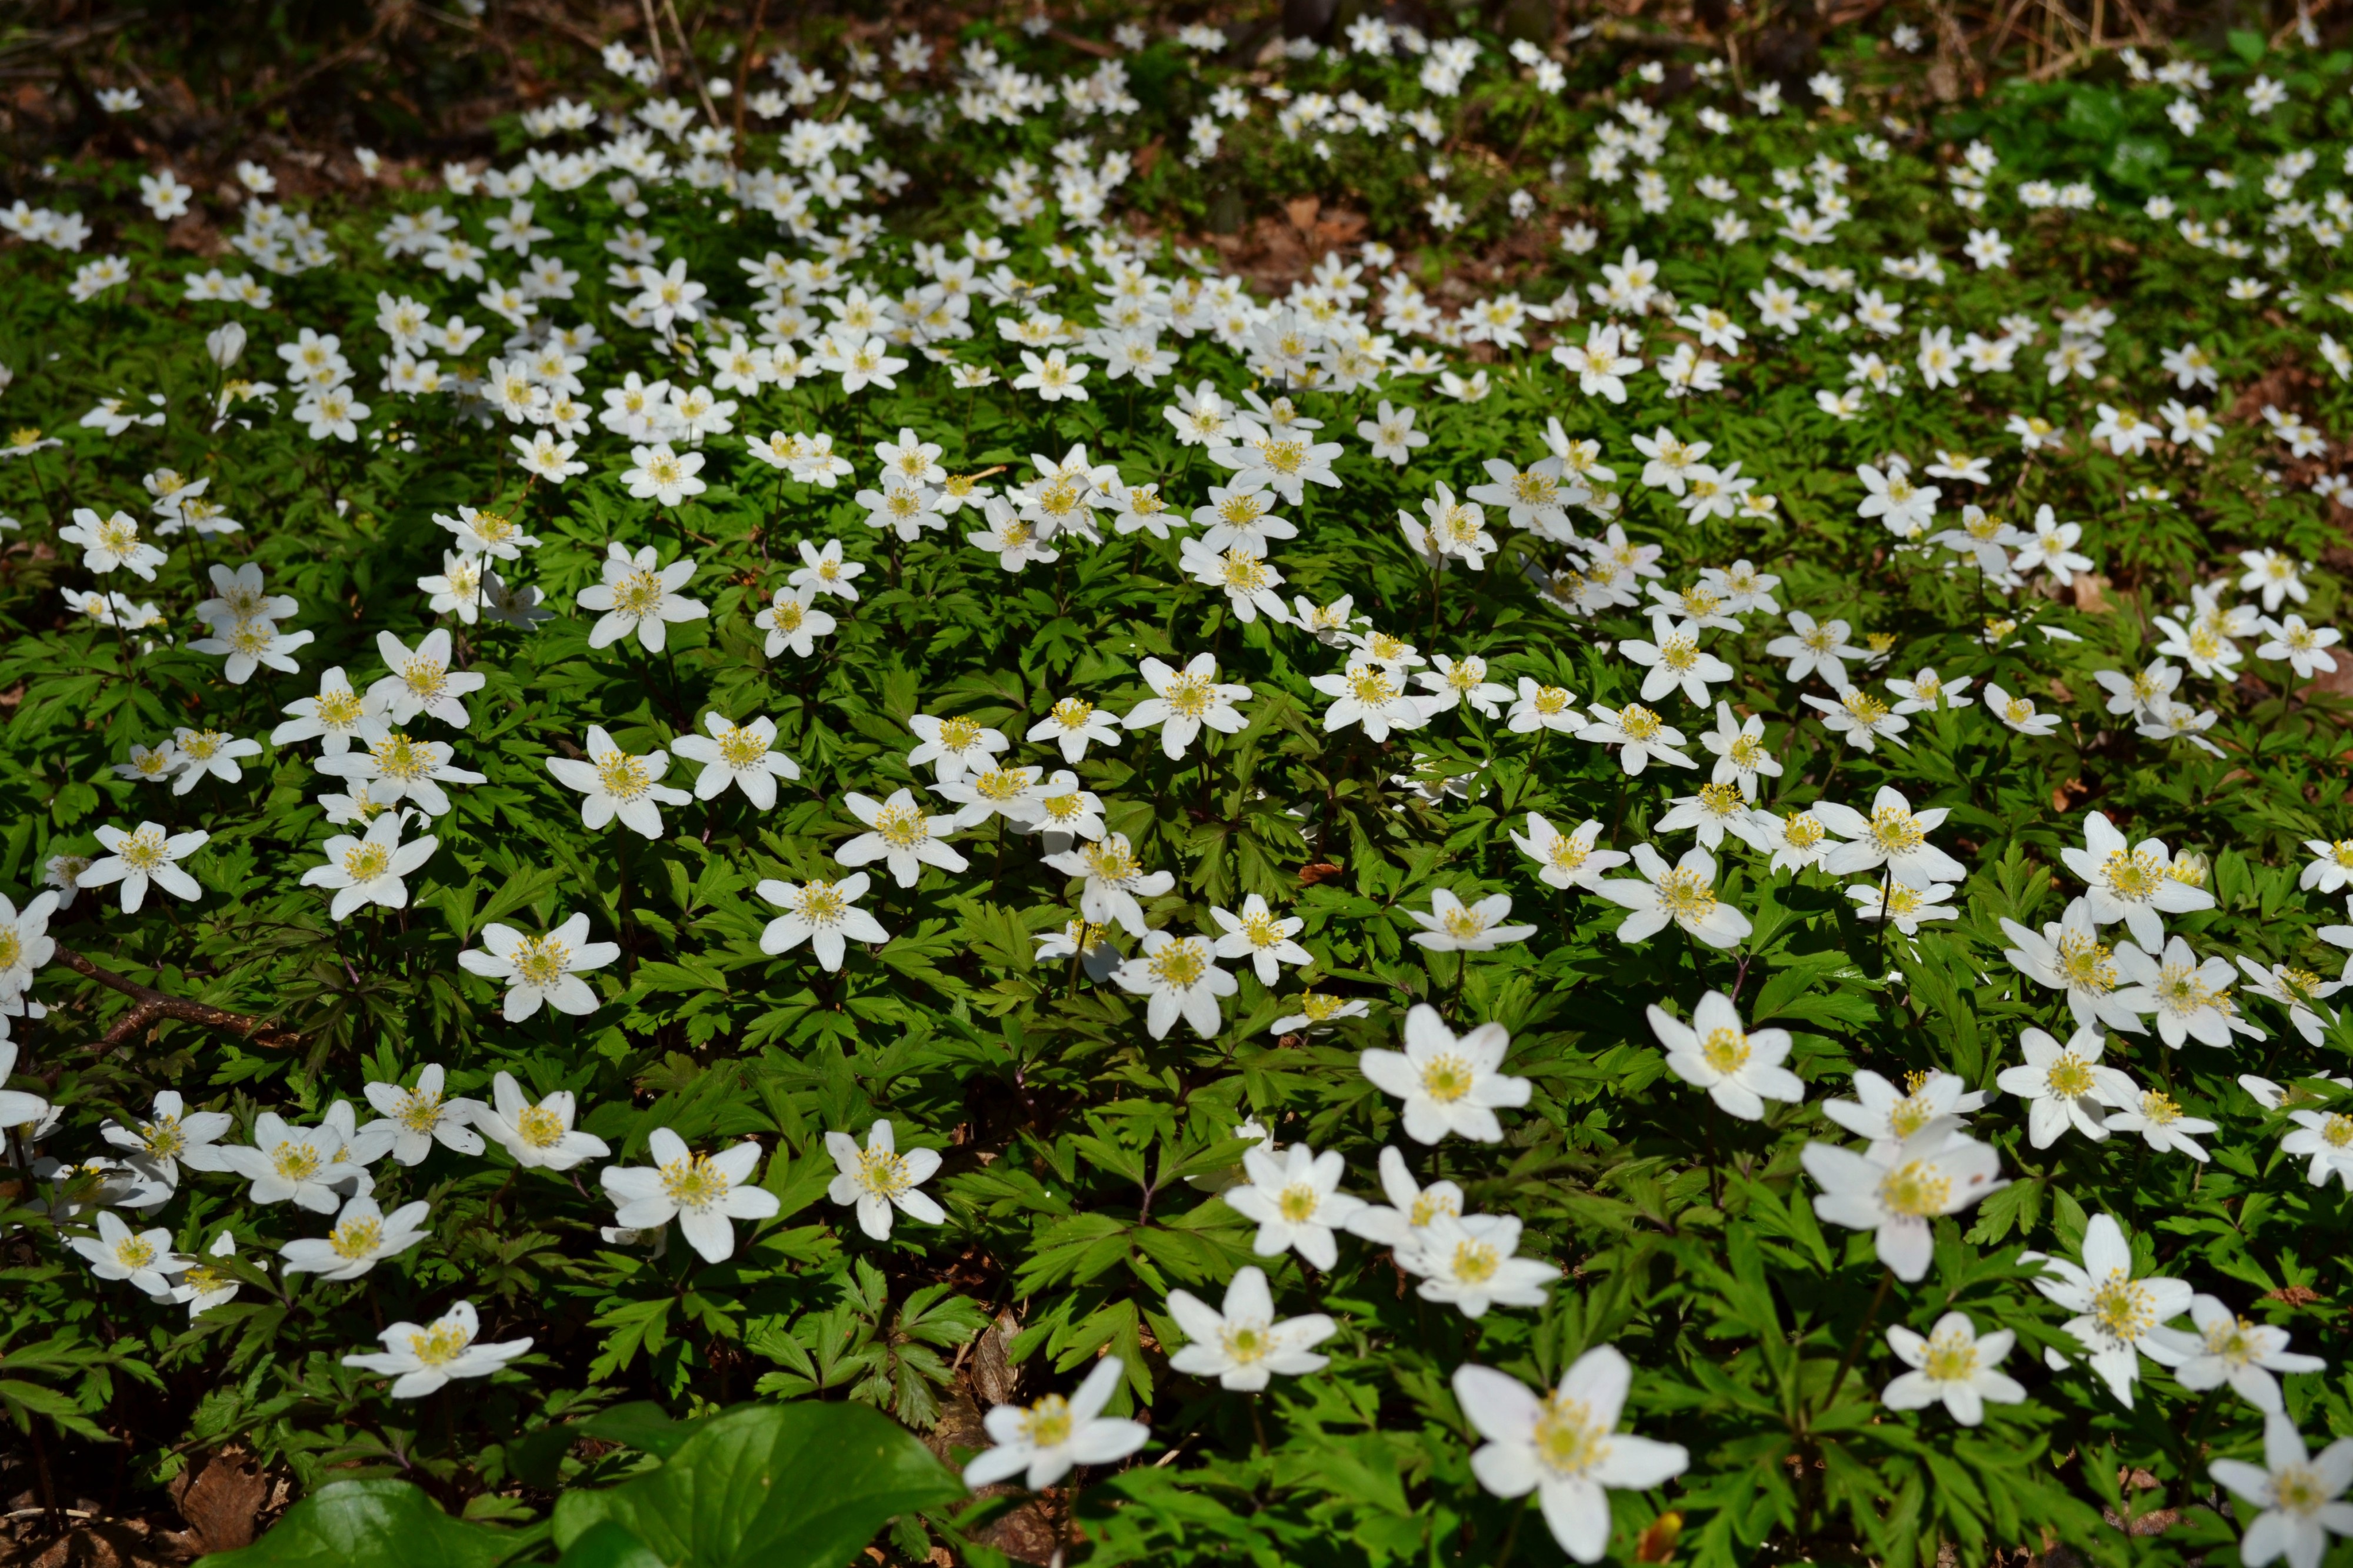
nature, forest, blossom, plant, white, meadow, flower, bloom, spring, green, flora, wildflower, flowers, wild flowers, white flowers, flowering plant, wood anemones, land plant, chamaemelum nobile